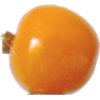
Label: Physalis 1